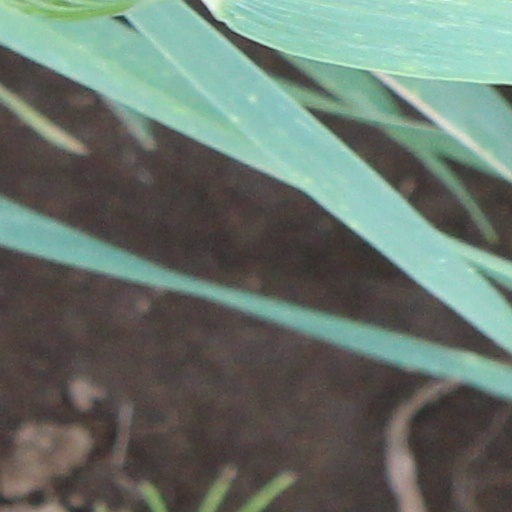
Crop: wheat